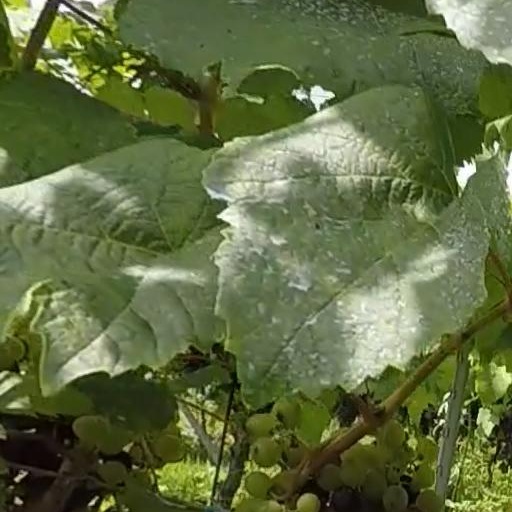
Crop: grape